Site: brandenburg
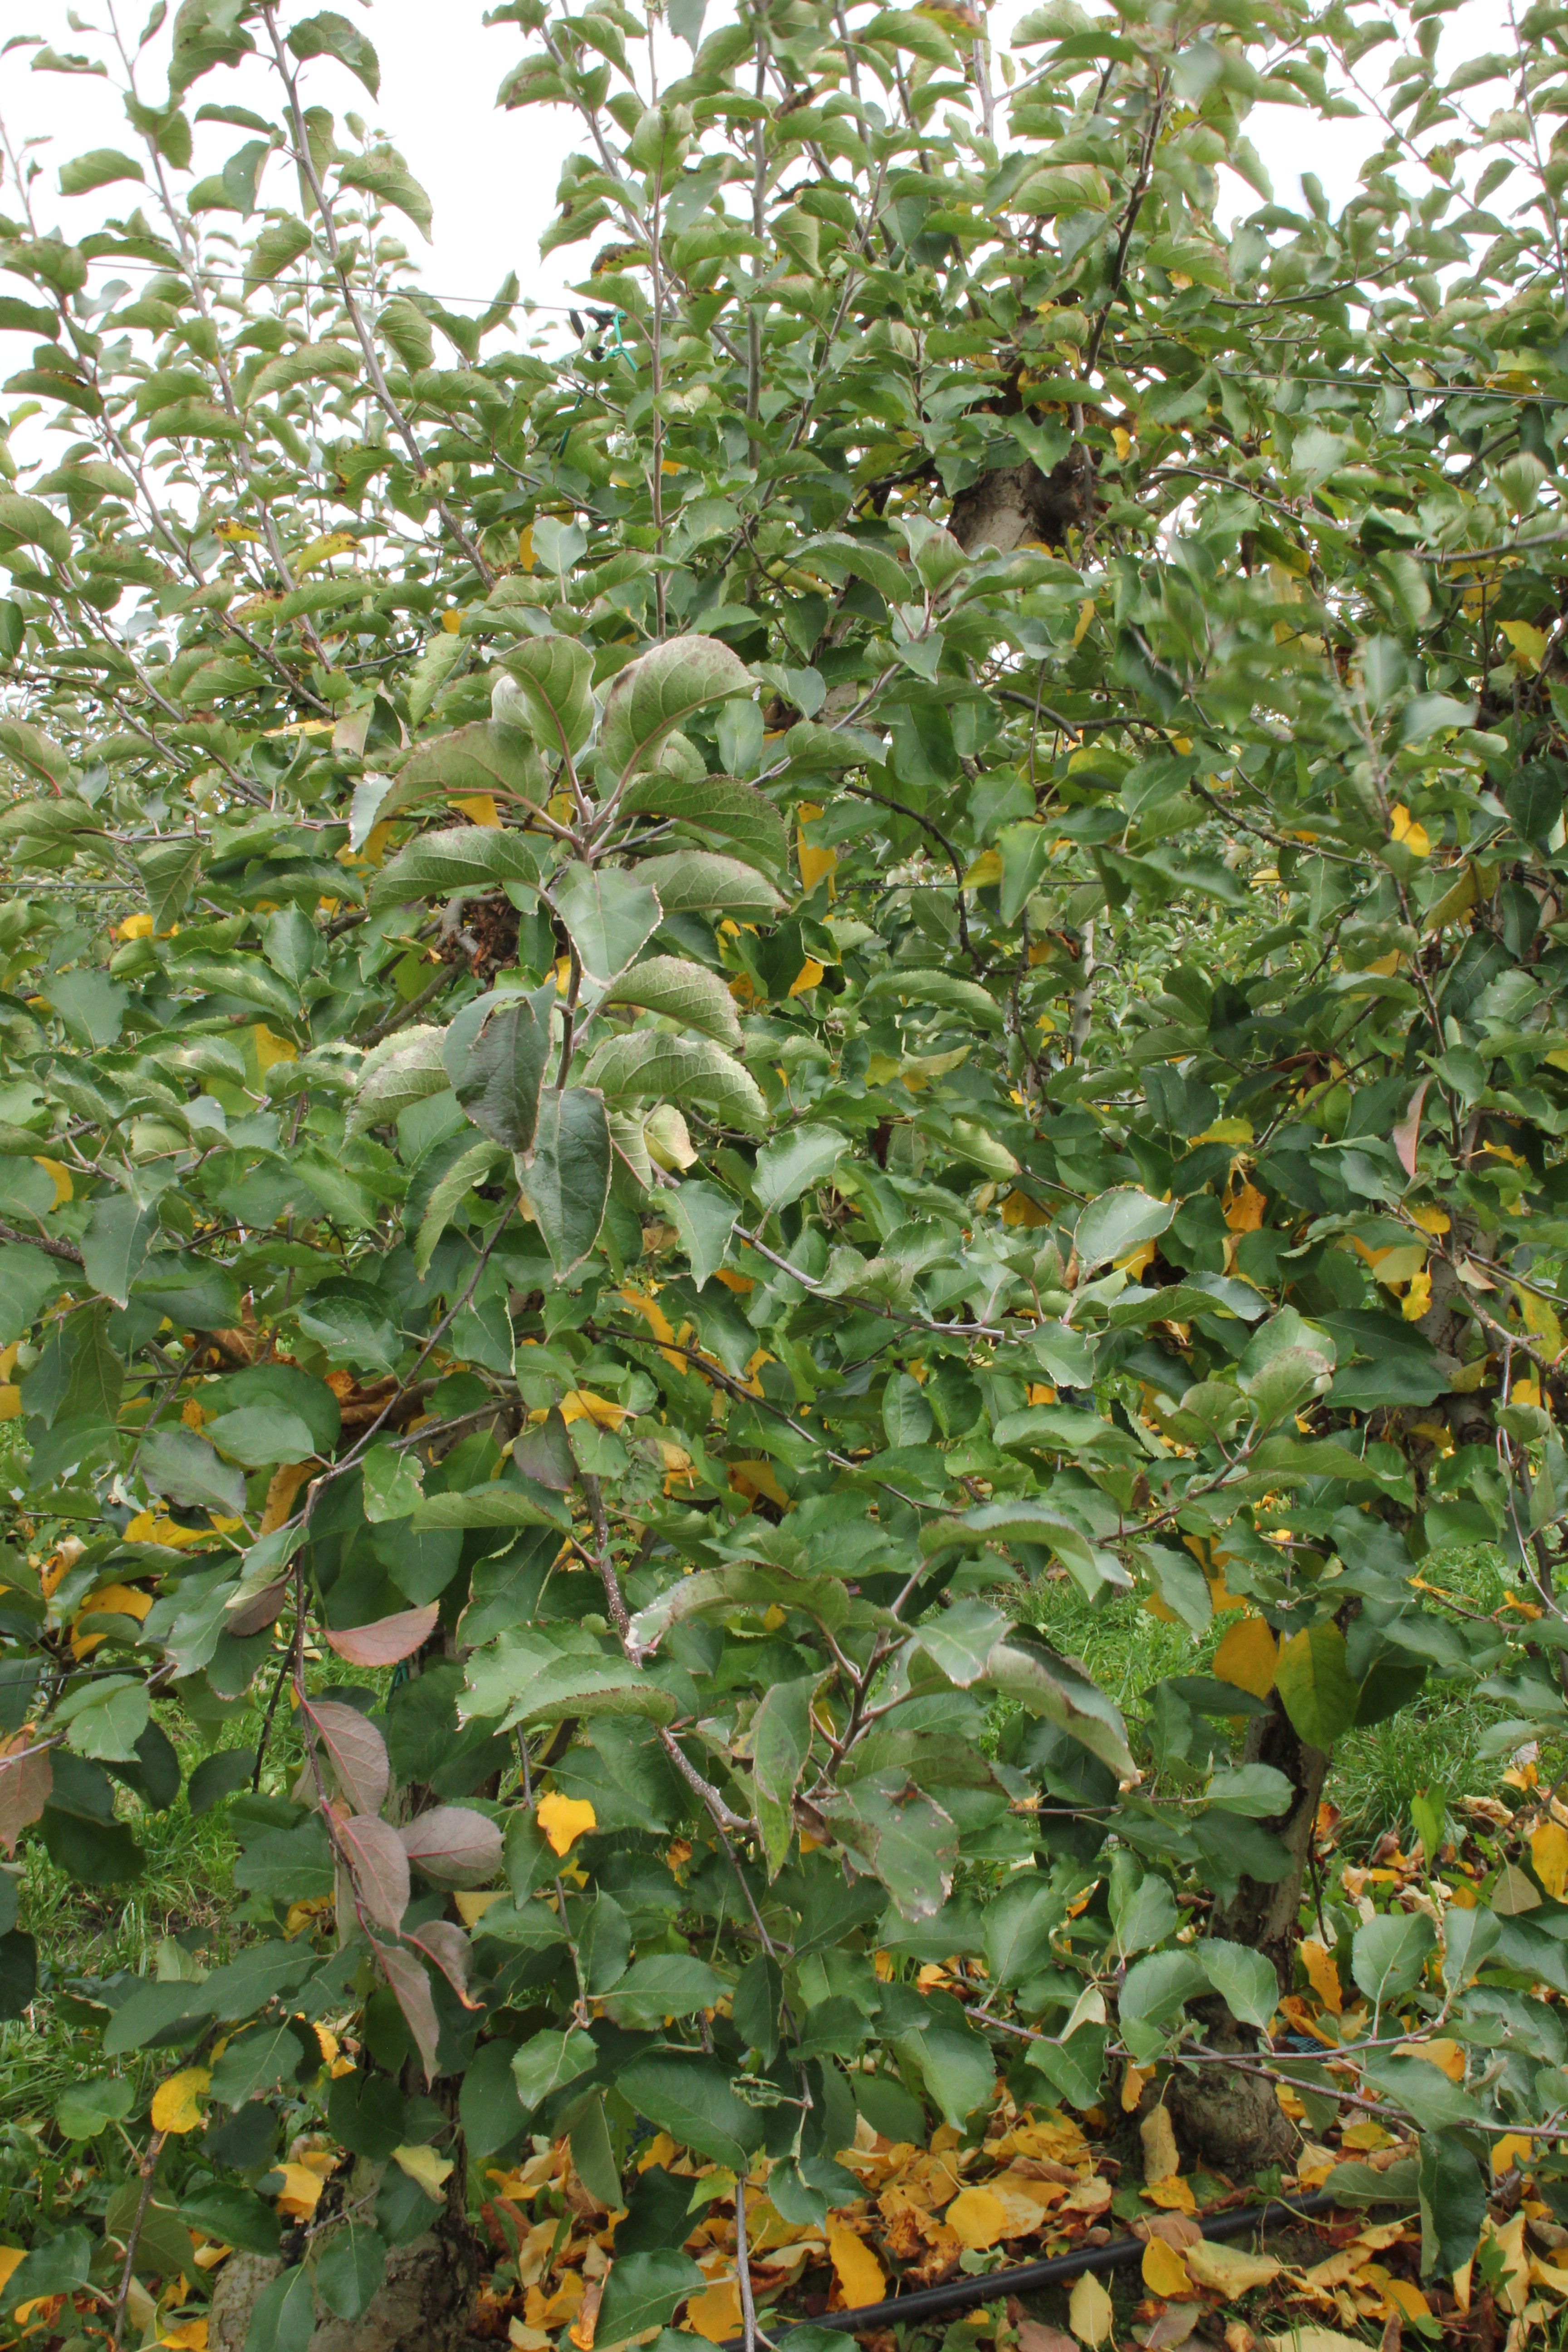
Growth stage (BBCH 91): Senescence, beginning of dormancy